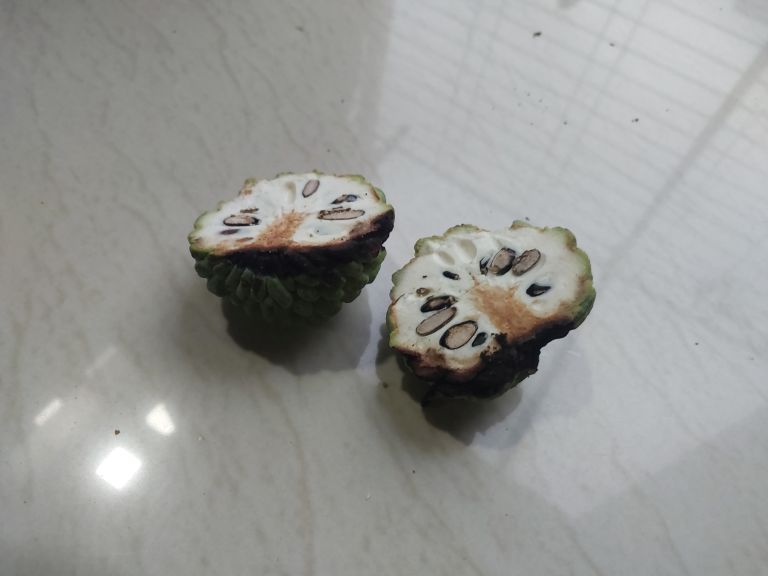
Disease label: Diplodia Rot